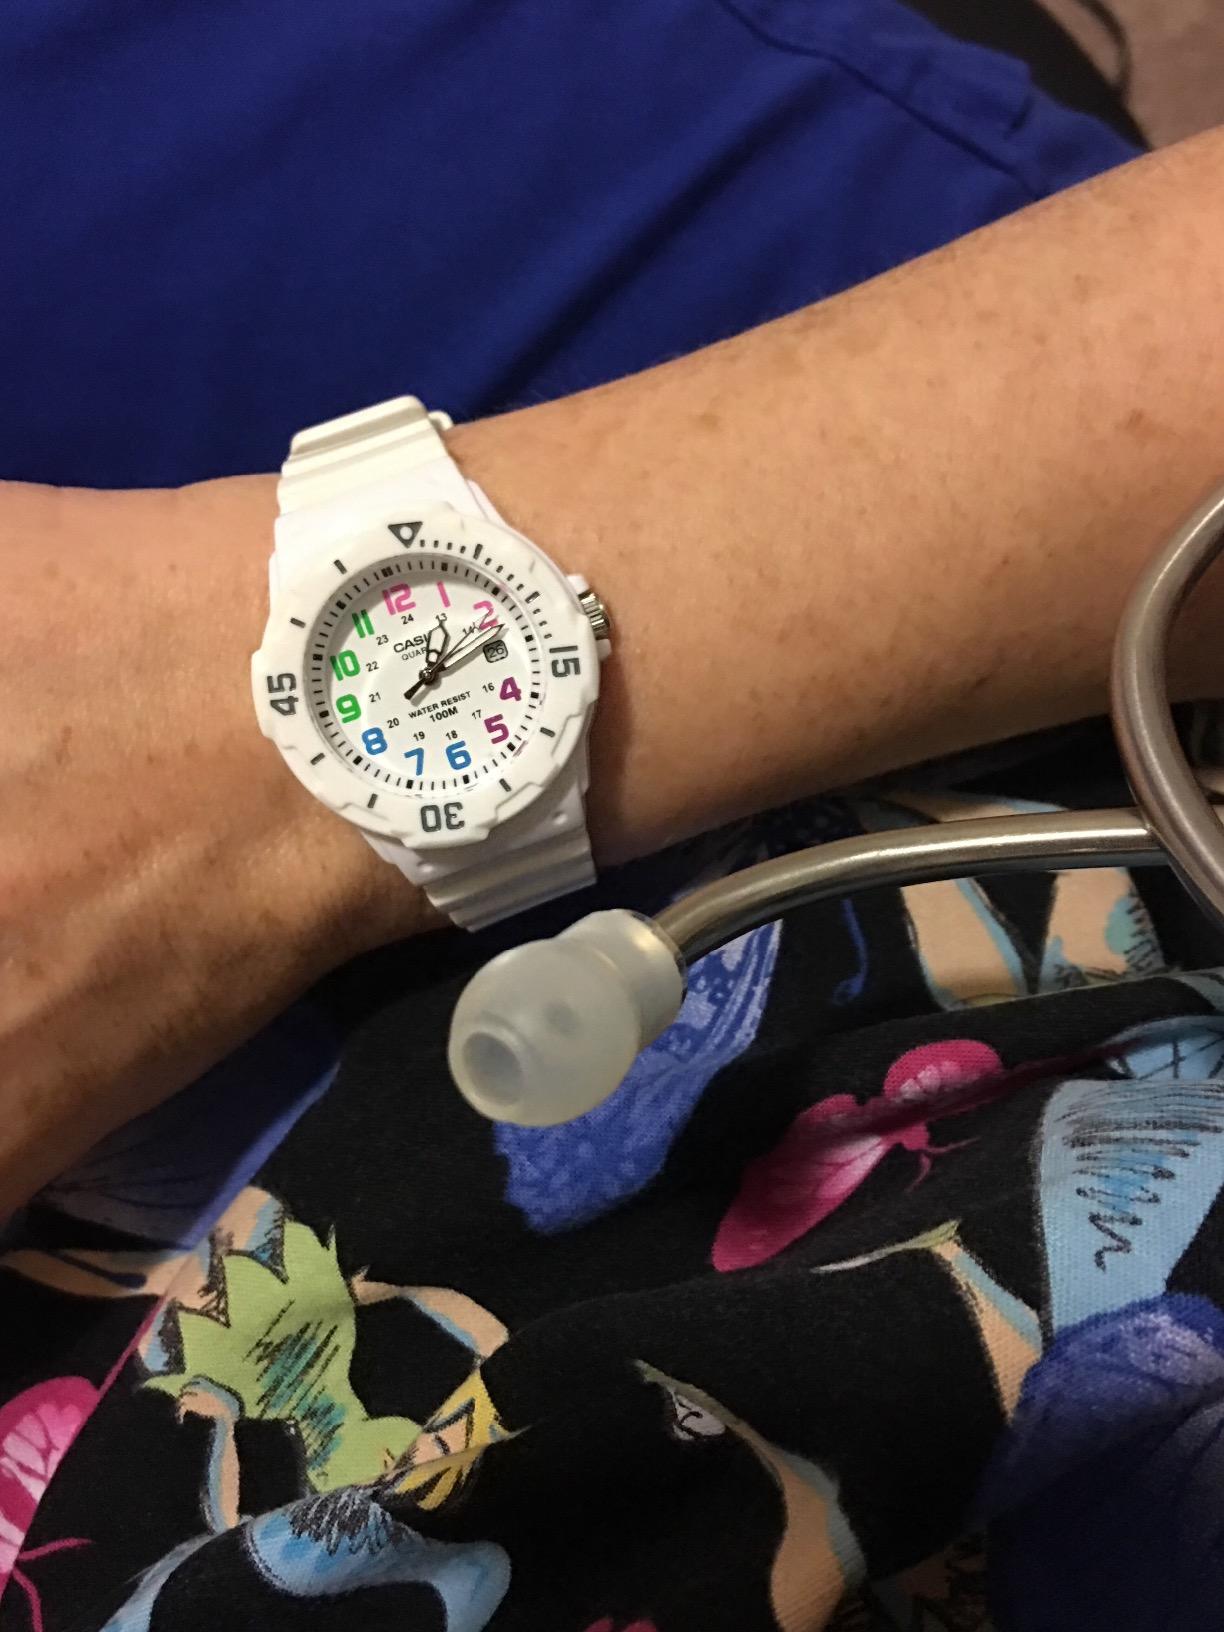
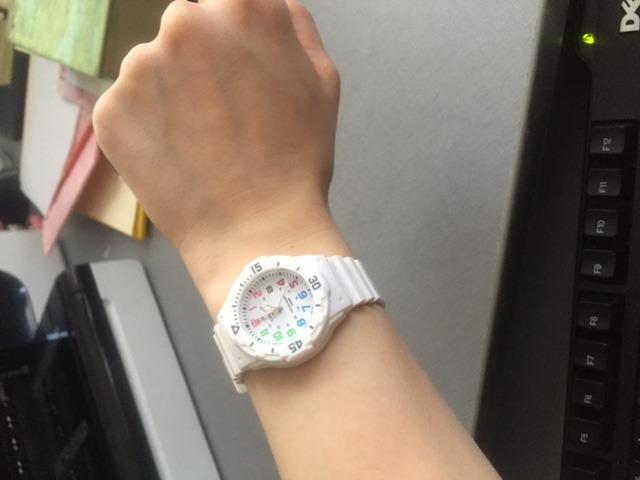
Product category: accessories_watch
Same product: yes